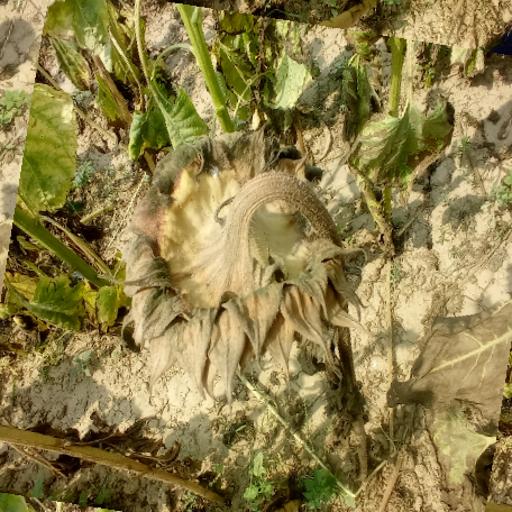
Label: Gray_mold